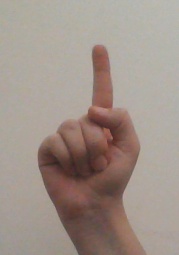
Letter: bb